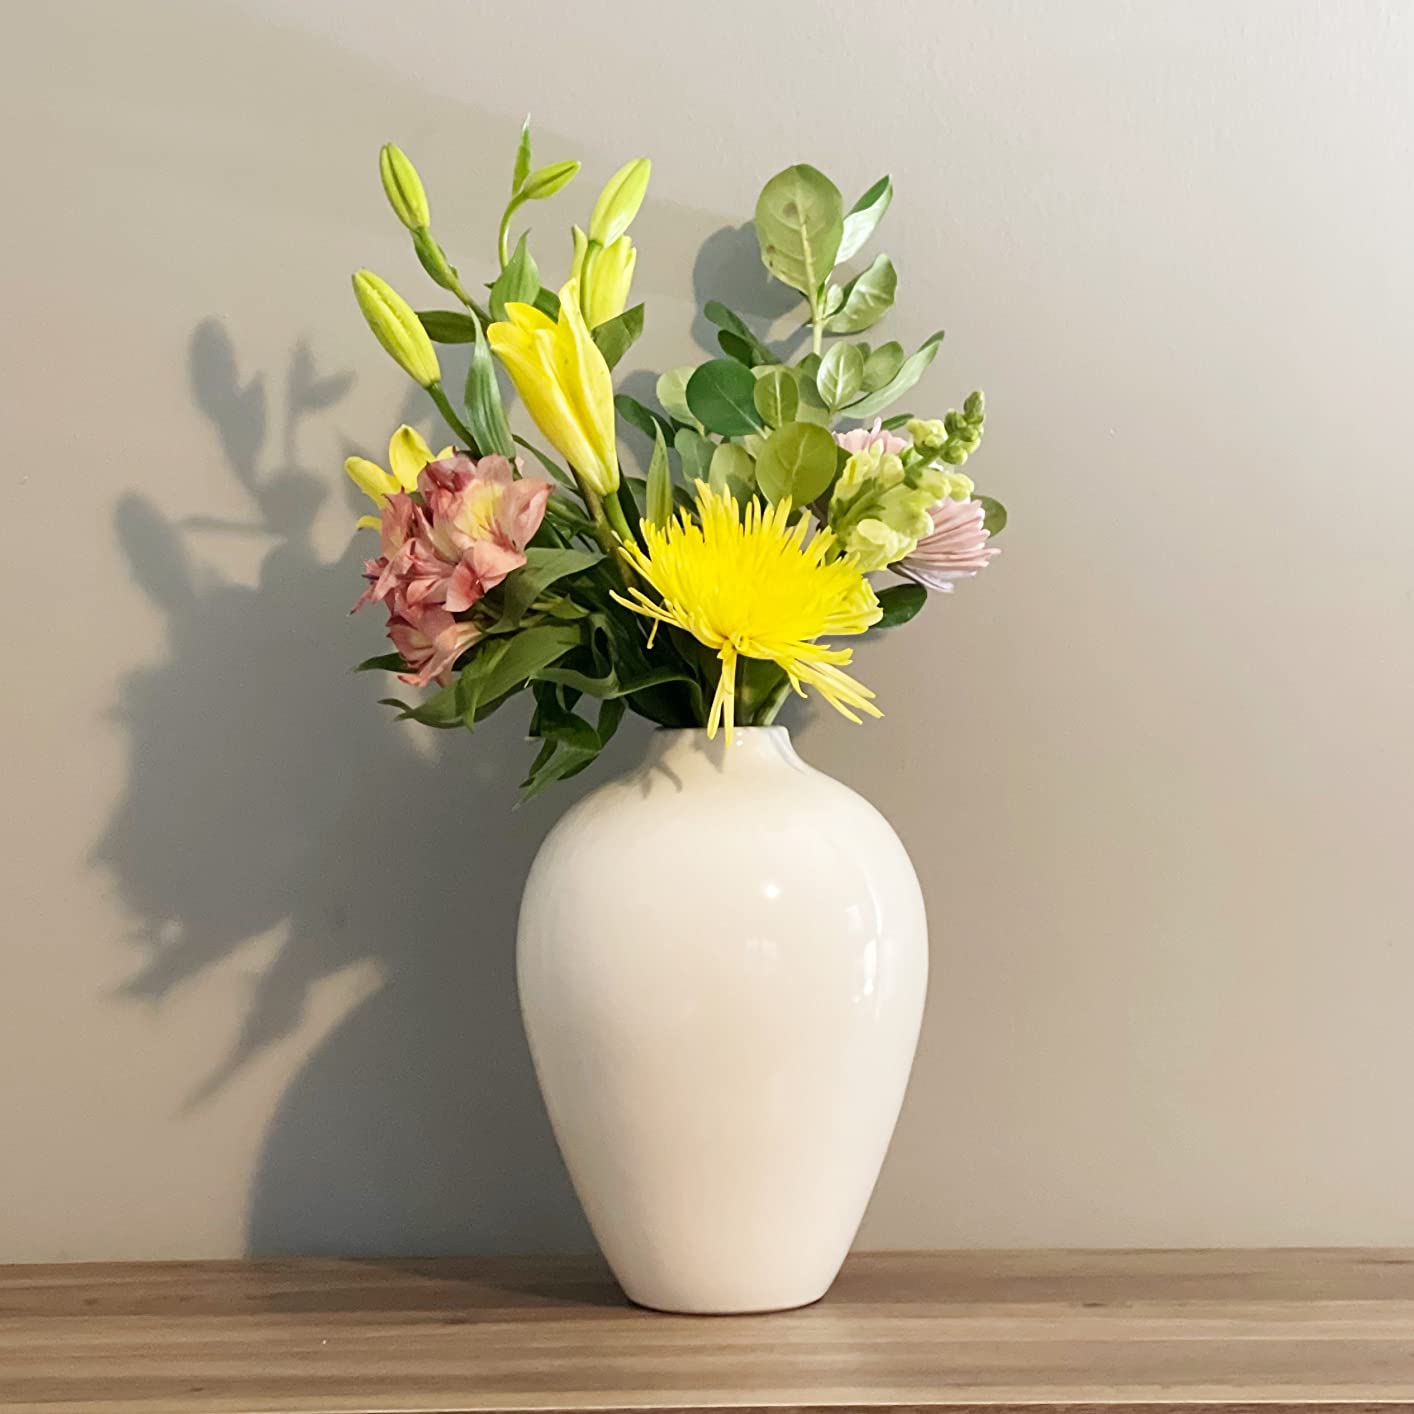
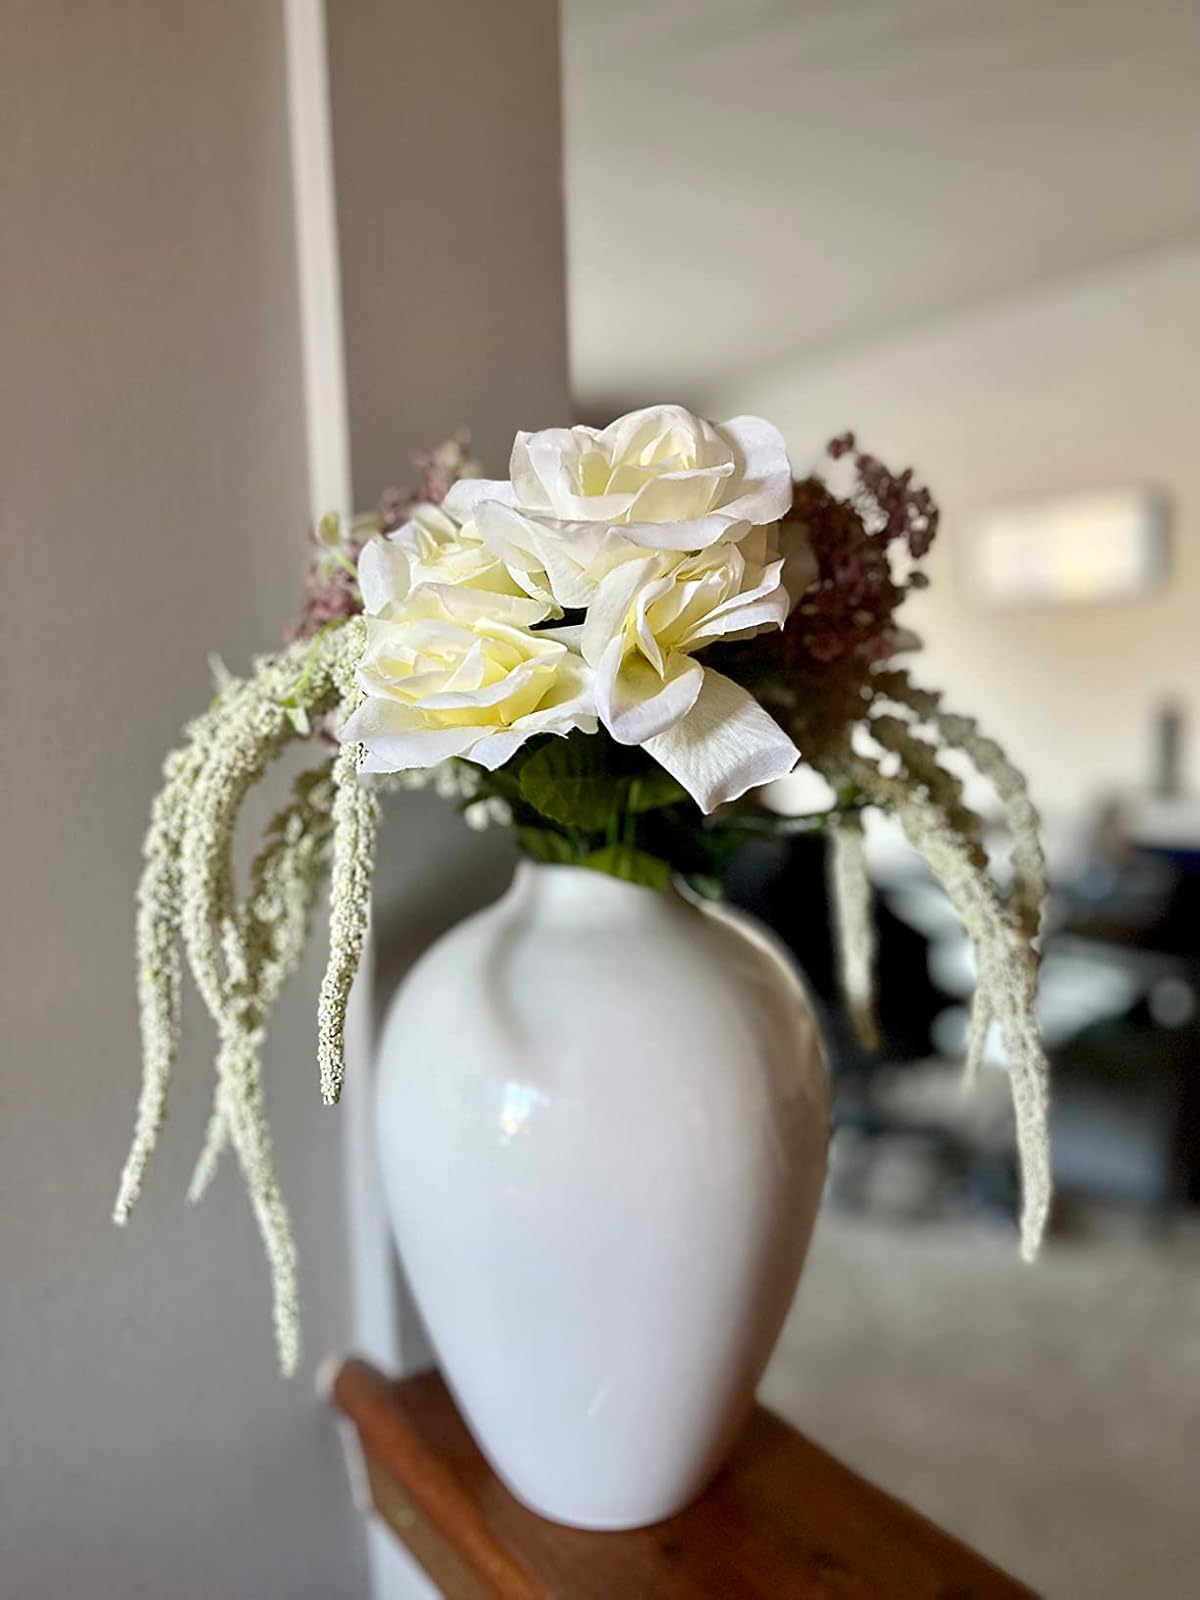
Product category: vase
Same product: yes